Agiorgitiko

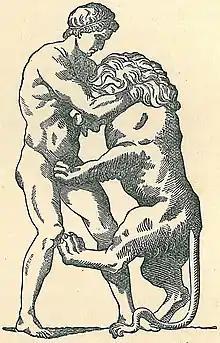
In Nemea, the Agiorgitiko wine of the region is nicknamed the "Blood of Hercules" based on the legend of the Greek hero slaying the Nemean lion.

Ampelographers believe that Agiorgitiko is indigenous to Greece, likely the Argolis and Corinthia regions of Peloponnese, but while apocryphal tales exist of the grape being cultivated in Ancient Greece, there is no historical or genetic evidence to support those tales. In Nemea, the wine made from Agiorgitiko is nicknamed the "Blood of Hercules" because of the legend that after the Greek hero slayed the Nemean lion, it was the local Nemean wine made from Agiorgitiko that he consumed. (Some versions of the story has Hercules consuming the wine before slaying the lion.) Another legend states that the wine was a palace favorite of king Agamemnon who led the Greek forces during the Trojan War.